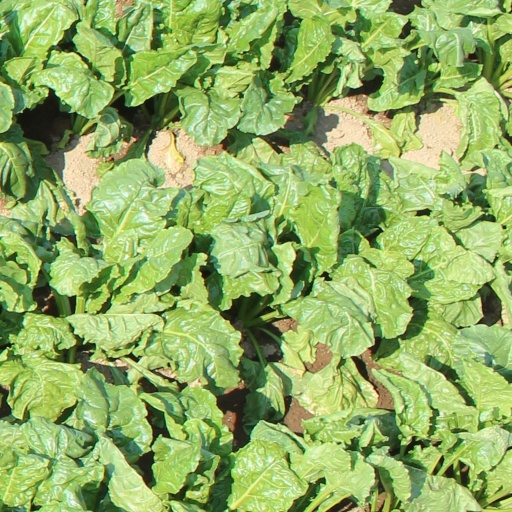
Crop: sugar beet